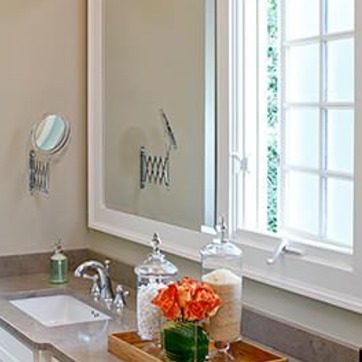
Material: mirror